The Crown

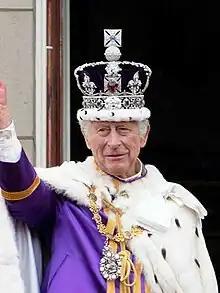
King Charles III (wearing the Imperial State Crown), the living embodiment of the Crown in each of the Commonwealth realms

The term "the Crown" does not have a single definition. Legal scholars Maurice Sunkin and Sebastian Payne opined, "the nature of the Crown has been taken for granted, in part because it is fundamental and, in part, because many academics have no idea what the term "the Crown" amounts to". Nicholas Browne-Wilkinson theorised that the Crown is "an amorphous, abstract concept" and, thus, "impossible to define", while William Wade stated the Crown "means simply the Queen".